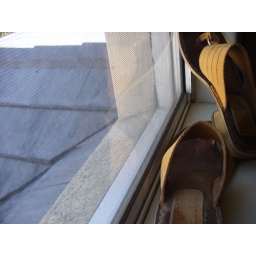
Tsonga slides in my bedroom window sill